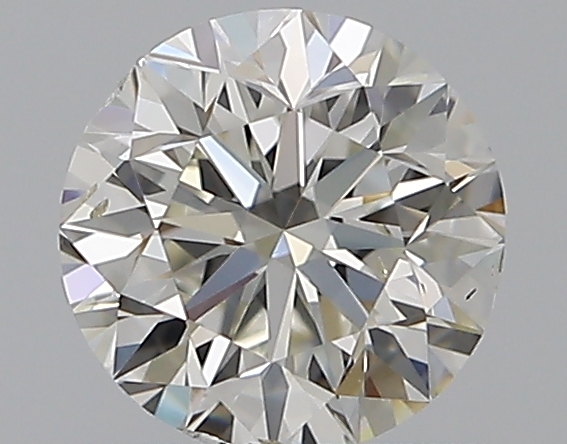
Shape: round
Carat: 0.7
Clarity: SI1
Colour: I
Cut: VG
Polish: EX
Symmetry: VG
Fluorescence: N
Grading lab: GIA
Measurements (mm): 5.55 x 5.6 x 3.59